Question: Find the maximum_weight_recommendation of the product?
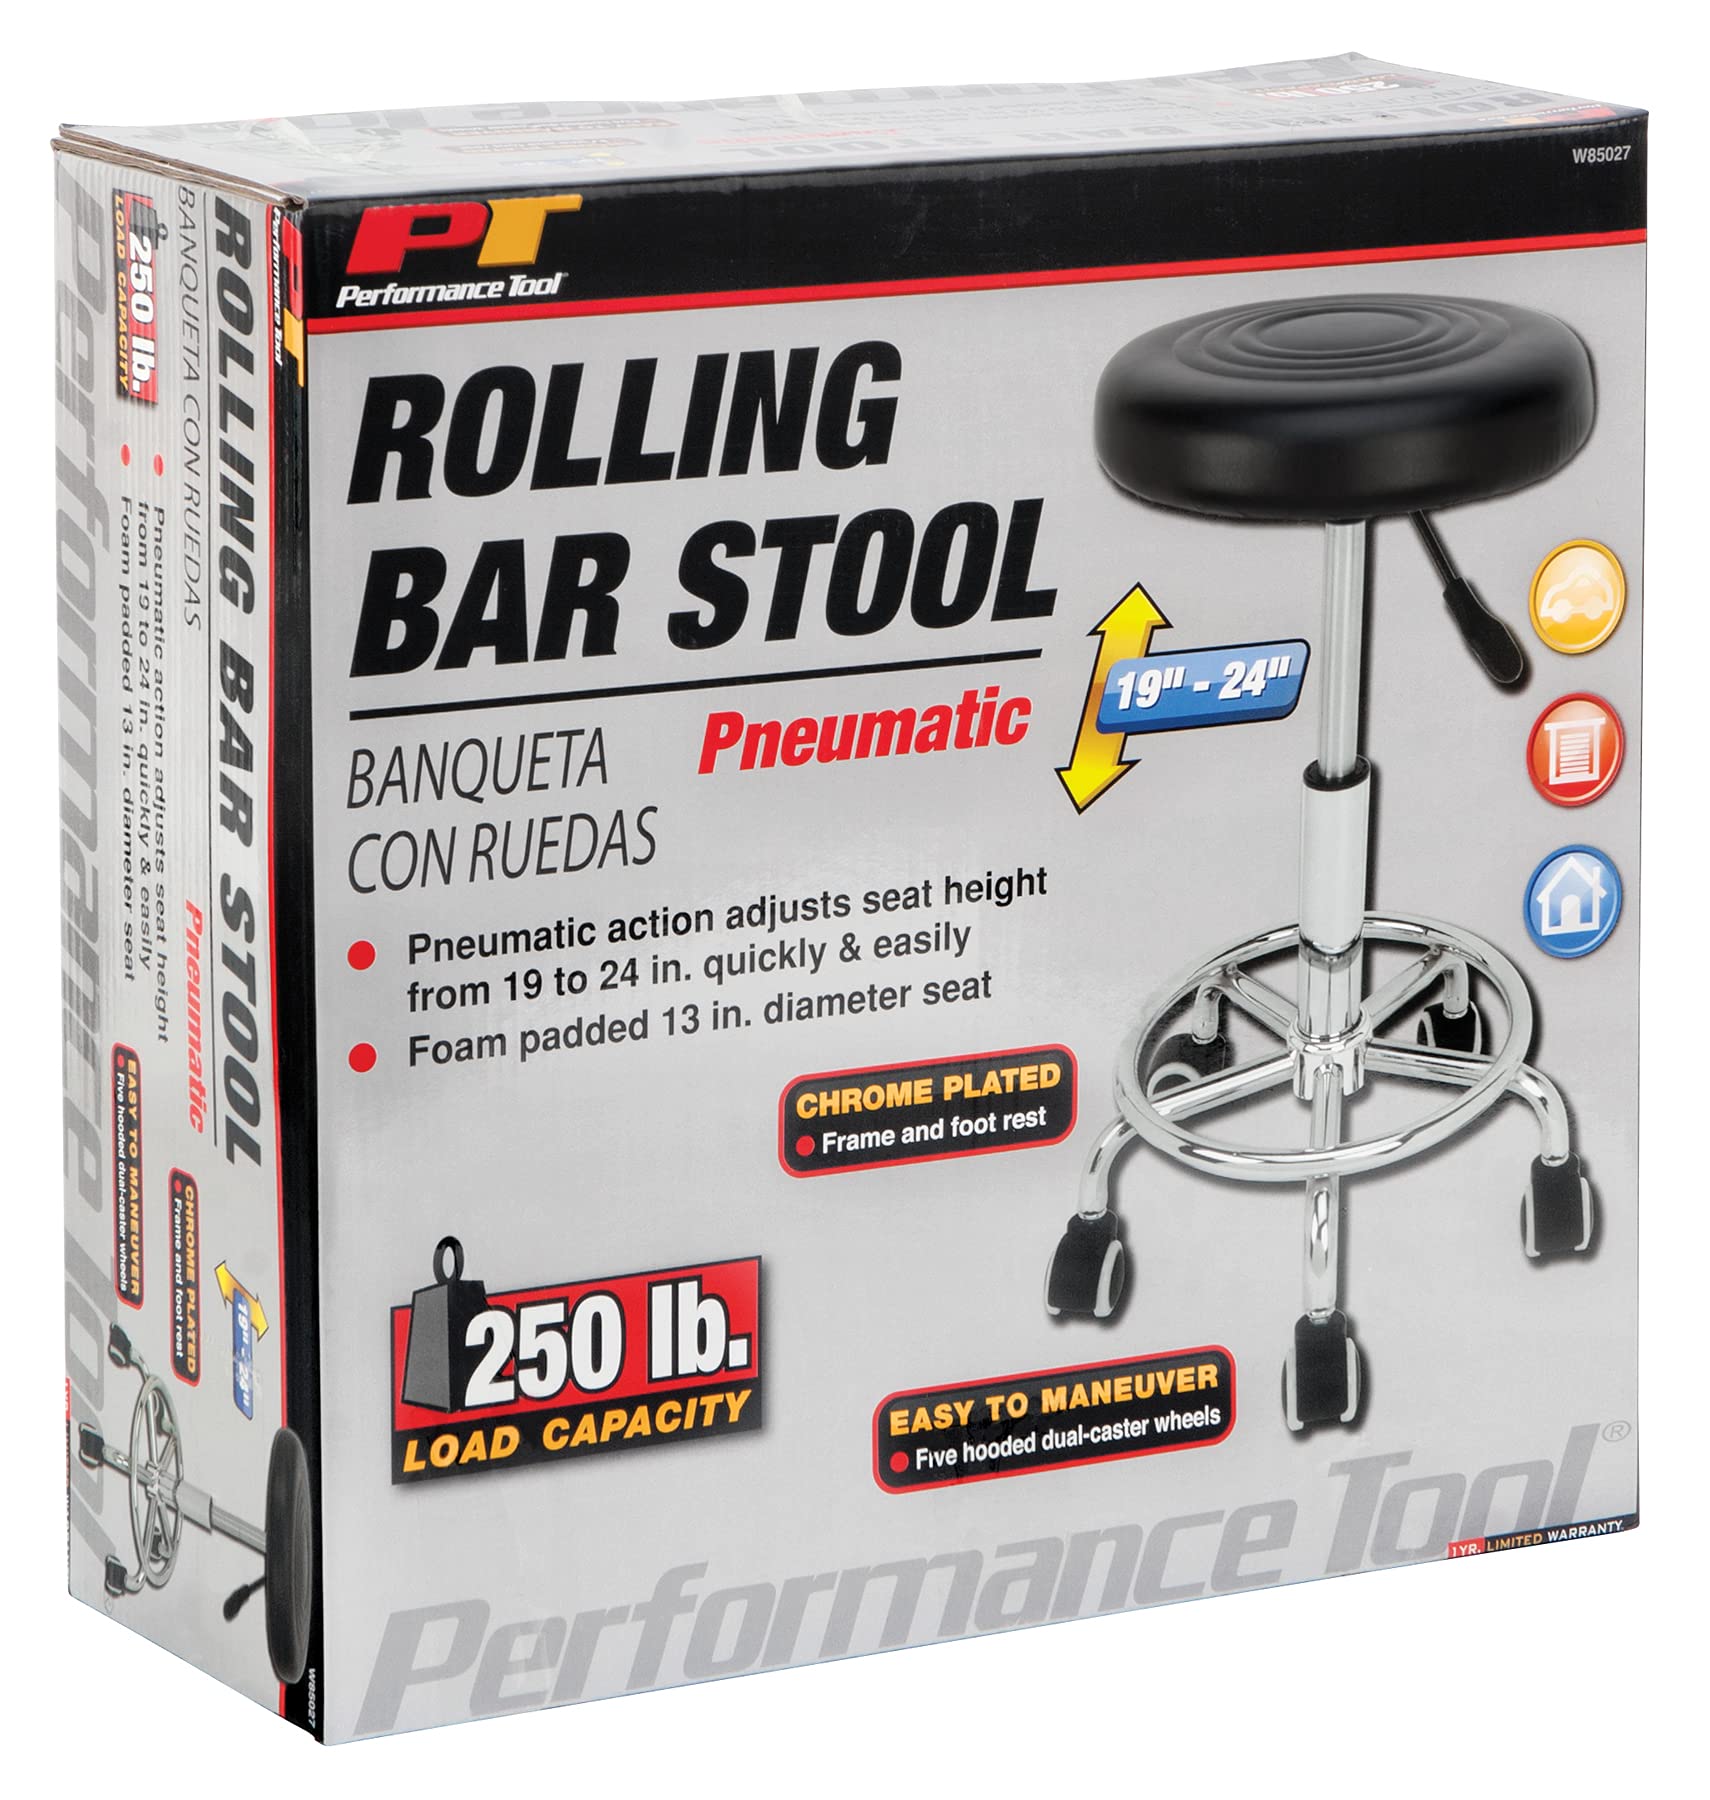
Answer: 250 pound